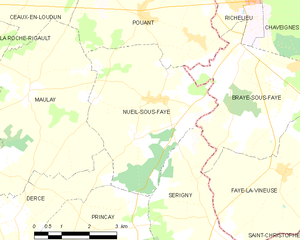
Carte des communes françaises Nueil-sous-Faye